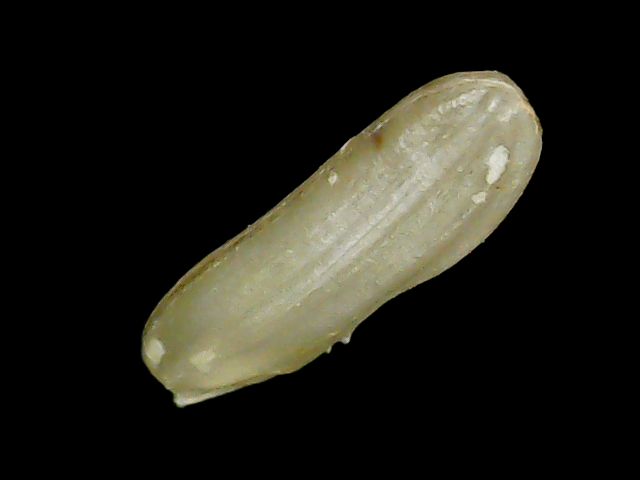
Rice variety: Binadhan24